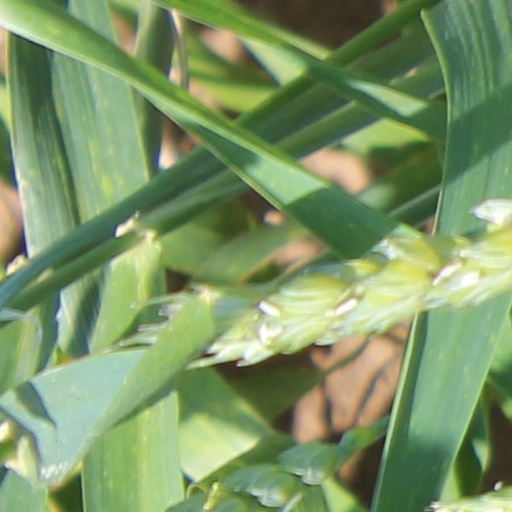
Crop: wheat